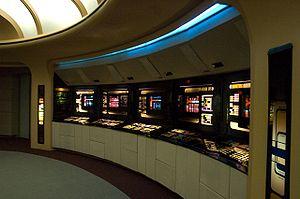
L’USS Enterprise NCC-1701-D est un vaisseau spatial appartenant à l’univers de fiction de Star Trek. Il apparaît au cours de la série télévisée Star Trek : La Nouvelle Génération et est commandé par le capitaine Jean-Luc Picard.